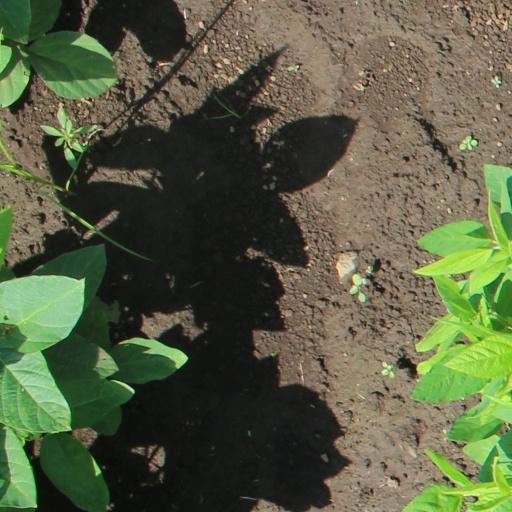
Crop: soybean